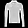
Label: Pullover